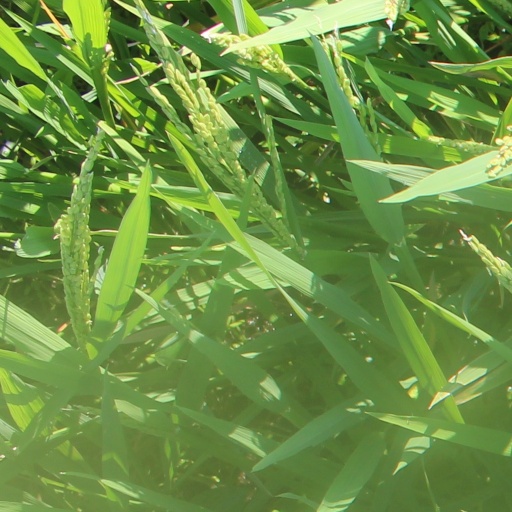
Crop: rice